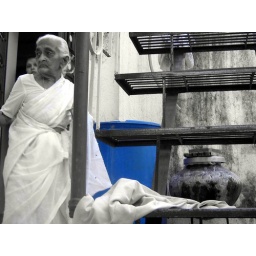
Except the blue drum, every thing else is old treasure of my house in hometown.